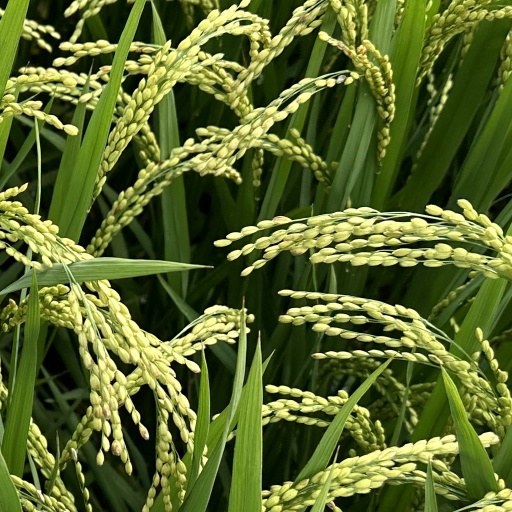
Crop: rice